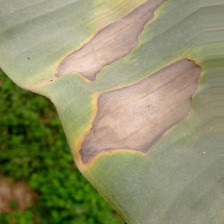
Label: cordana